Abdel Khalek Sarwat Pasha

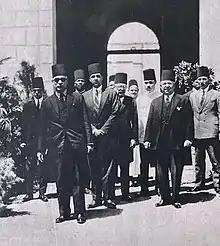
Sarwat (in dark glasses) visiting the Tomb of Saad Zaghlul, September 1927.

The unplanned overture of the Secretary of State initiated a sequence of events. In his first meeting with Sarwat on 12 July, Chamberlain clarified British interests in Egypt and hoped that an agreement was possible that would safeguard both Britain and Egypt's interests. The lack of agreement, explained Chamberlain, would inevitably result in an eventual crisis that Britain would have to resolve by force. He then insisted that Sarwat, to the latter's surprise, present him a draft treaty to normalize the relations between the two countries. Sarwat presented his draft treaty on 18 July 1927"," which included concessions to Egyptian National aspirations. Sarwat later justified his concessions: “I was, despite that, taking into consideration what went into the minds of the British in terms of suspicions and unease, which may have prevented the full realization of these [Egyptian national] demands...Hence I saw that I would not have served Egyptian interests if I only presented a narrative about the National demands”. This marked the beginning of long and arduous negotiations, during which an event with major consequences happened.